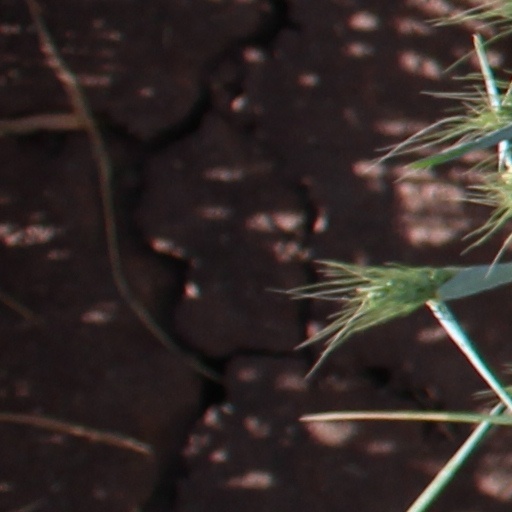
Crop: wheat